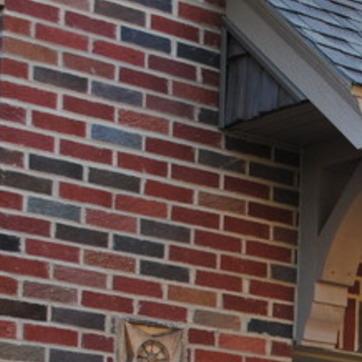
Material: brick